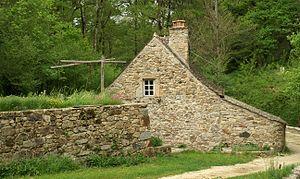
Martinet de la Ramonde - La Bastide-l'Évêque (Aveyron)
Le Bas Ségala est, depuis le 1ᵉʳ janvier 2016, une commune nouvelle française située dans le département de l'Aveyron en région Occitanie.
Le Martinet de la Ramonde est un martinet situé sur la commune de La Bastide-l'Évêque, en Aveyron, qui utilisait la force de l'eau pour battre le cuivre, afin de fabriquer des ébauches de marmites, marmitons et autres ustensiles ou outils.
La Bastide-l'Évêque, est une ancienne commune française située dans le département de l'Aveyron, en région Occitanie, devenue, le 1ᵉʳ janvier 2016, une commune déléguée de la commune nouvelle du Bas-Ségala.